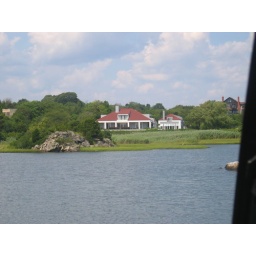
View in Newport, RI from car window